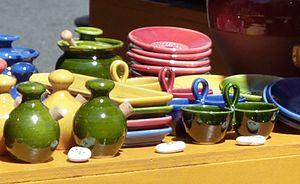
Taraïettes provençales d'Aubagne, Provence.
Une taraïette est une petite poterie représentant une pièce de dînette ou une petite cruche à eau dans laquelle les enfants soufflent pour imiter le chant du rossignol. Fabriquées initialement à Apt, Saint-Quentin-la-Poterie, Vallauris et Aubagne, seuls ces deux derniers centres, avec Dieulefit, continuent cette tradition.